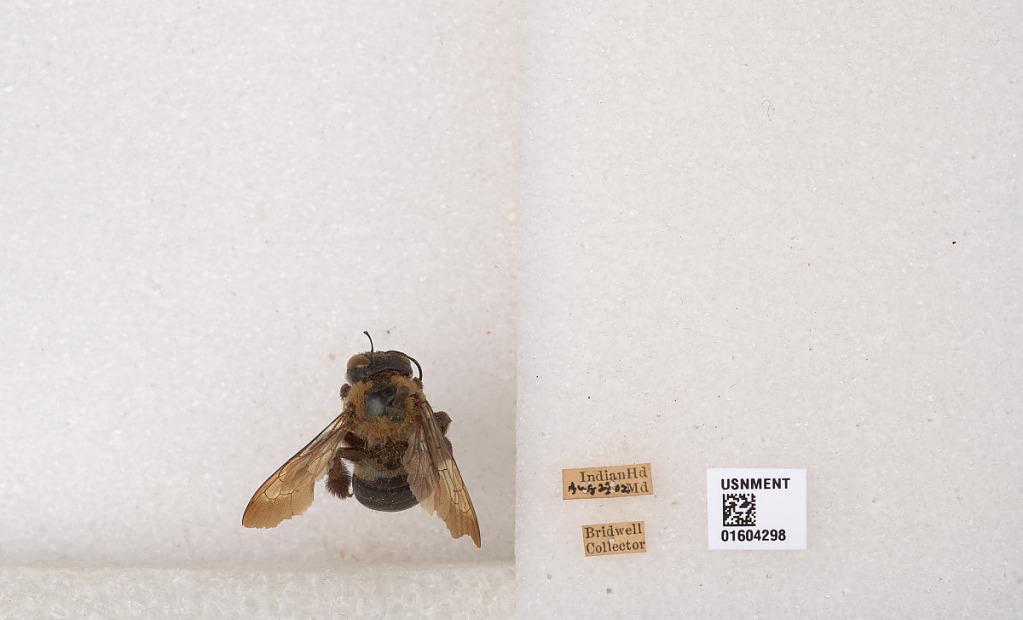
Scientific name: Xylocopa (Xylocopoides) virginica virginica (Linnaeus)
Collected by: J. Brazilino
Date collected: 2002-8-23
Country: United States
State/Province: Maryland
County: Charles
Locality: Indian Head
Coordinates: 38.6001, -77.1622